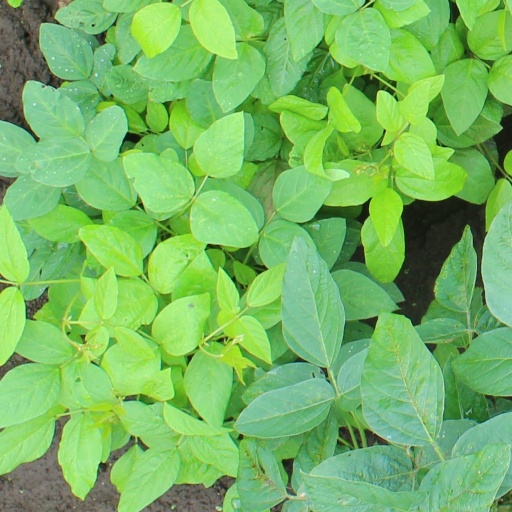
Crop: soybean